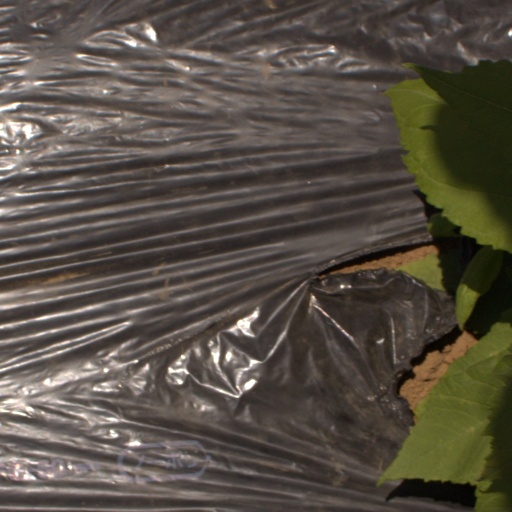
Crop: Jerusalem artichoke